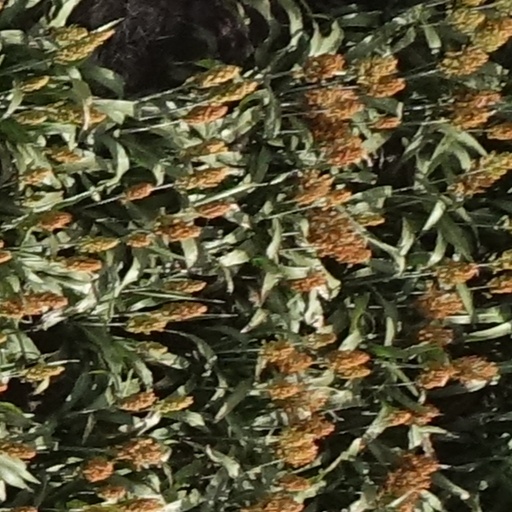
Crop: sorghum